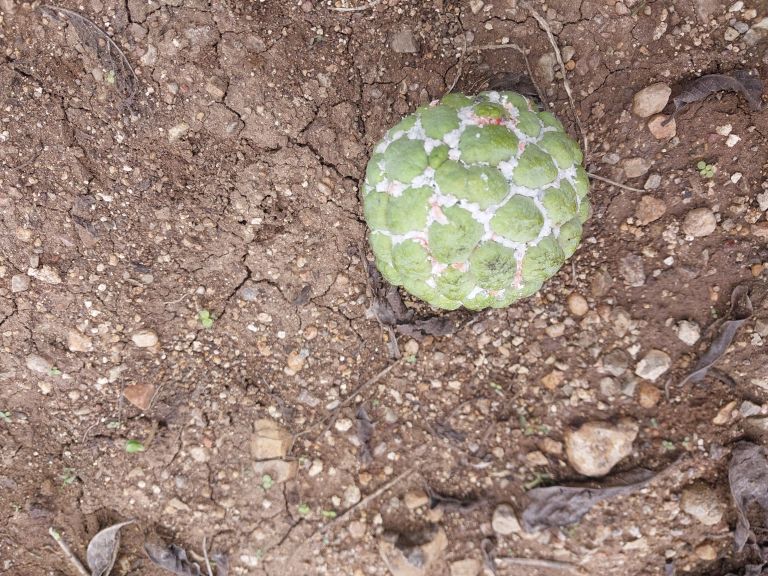
Disease label: Mealy Bug